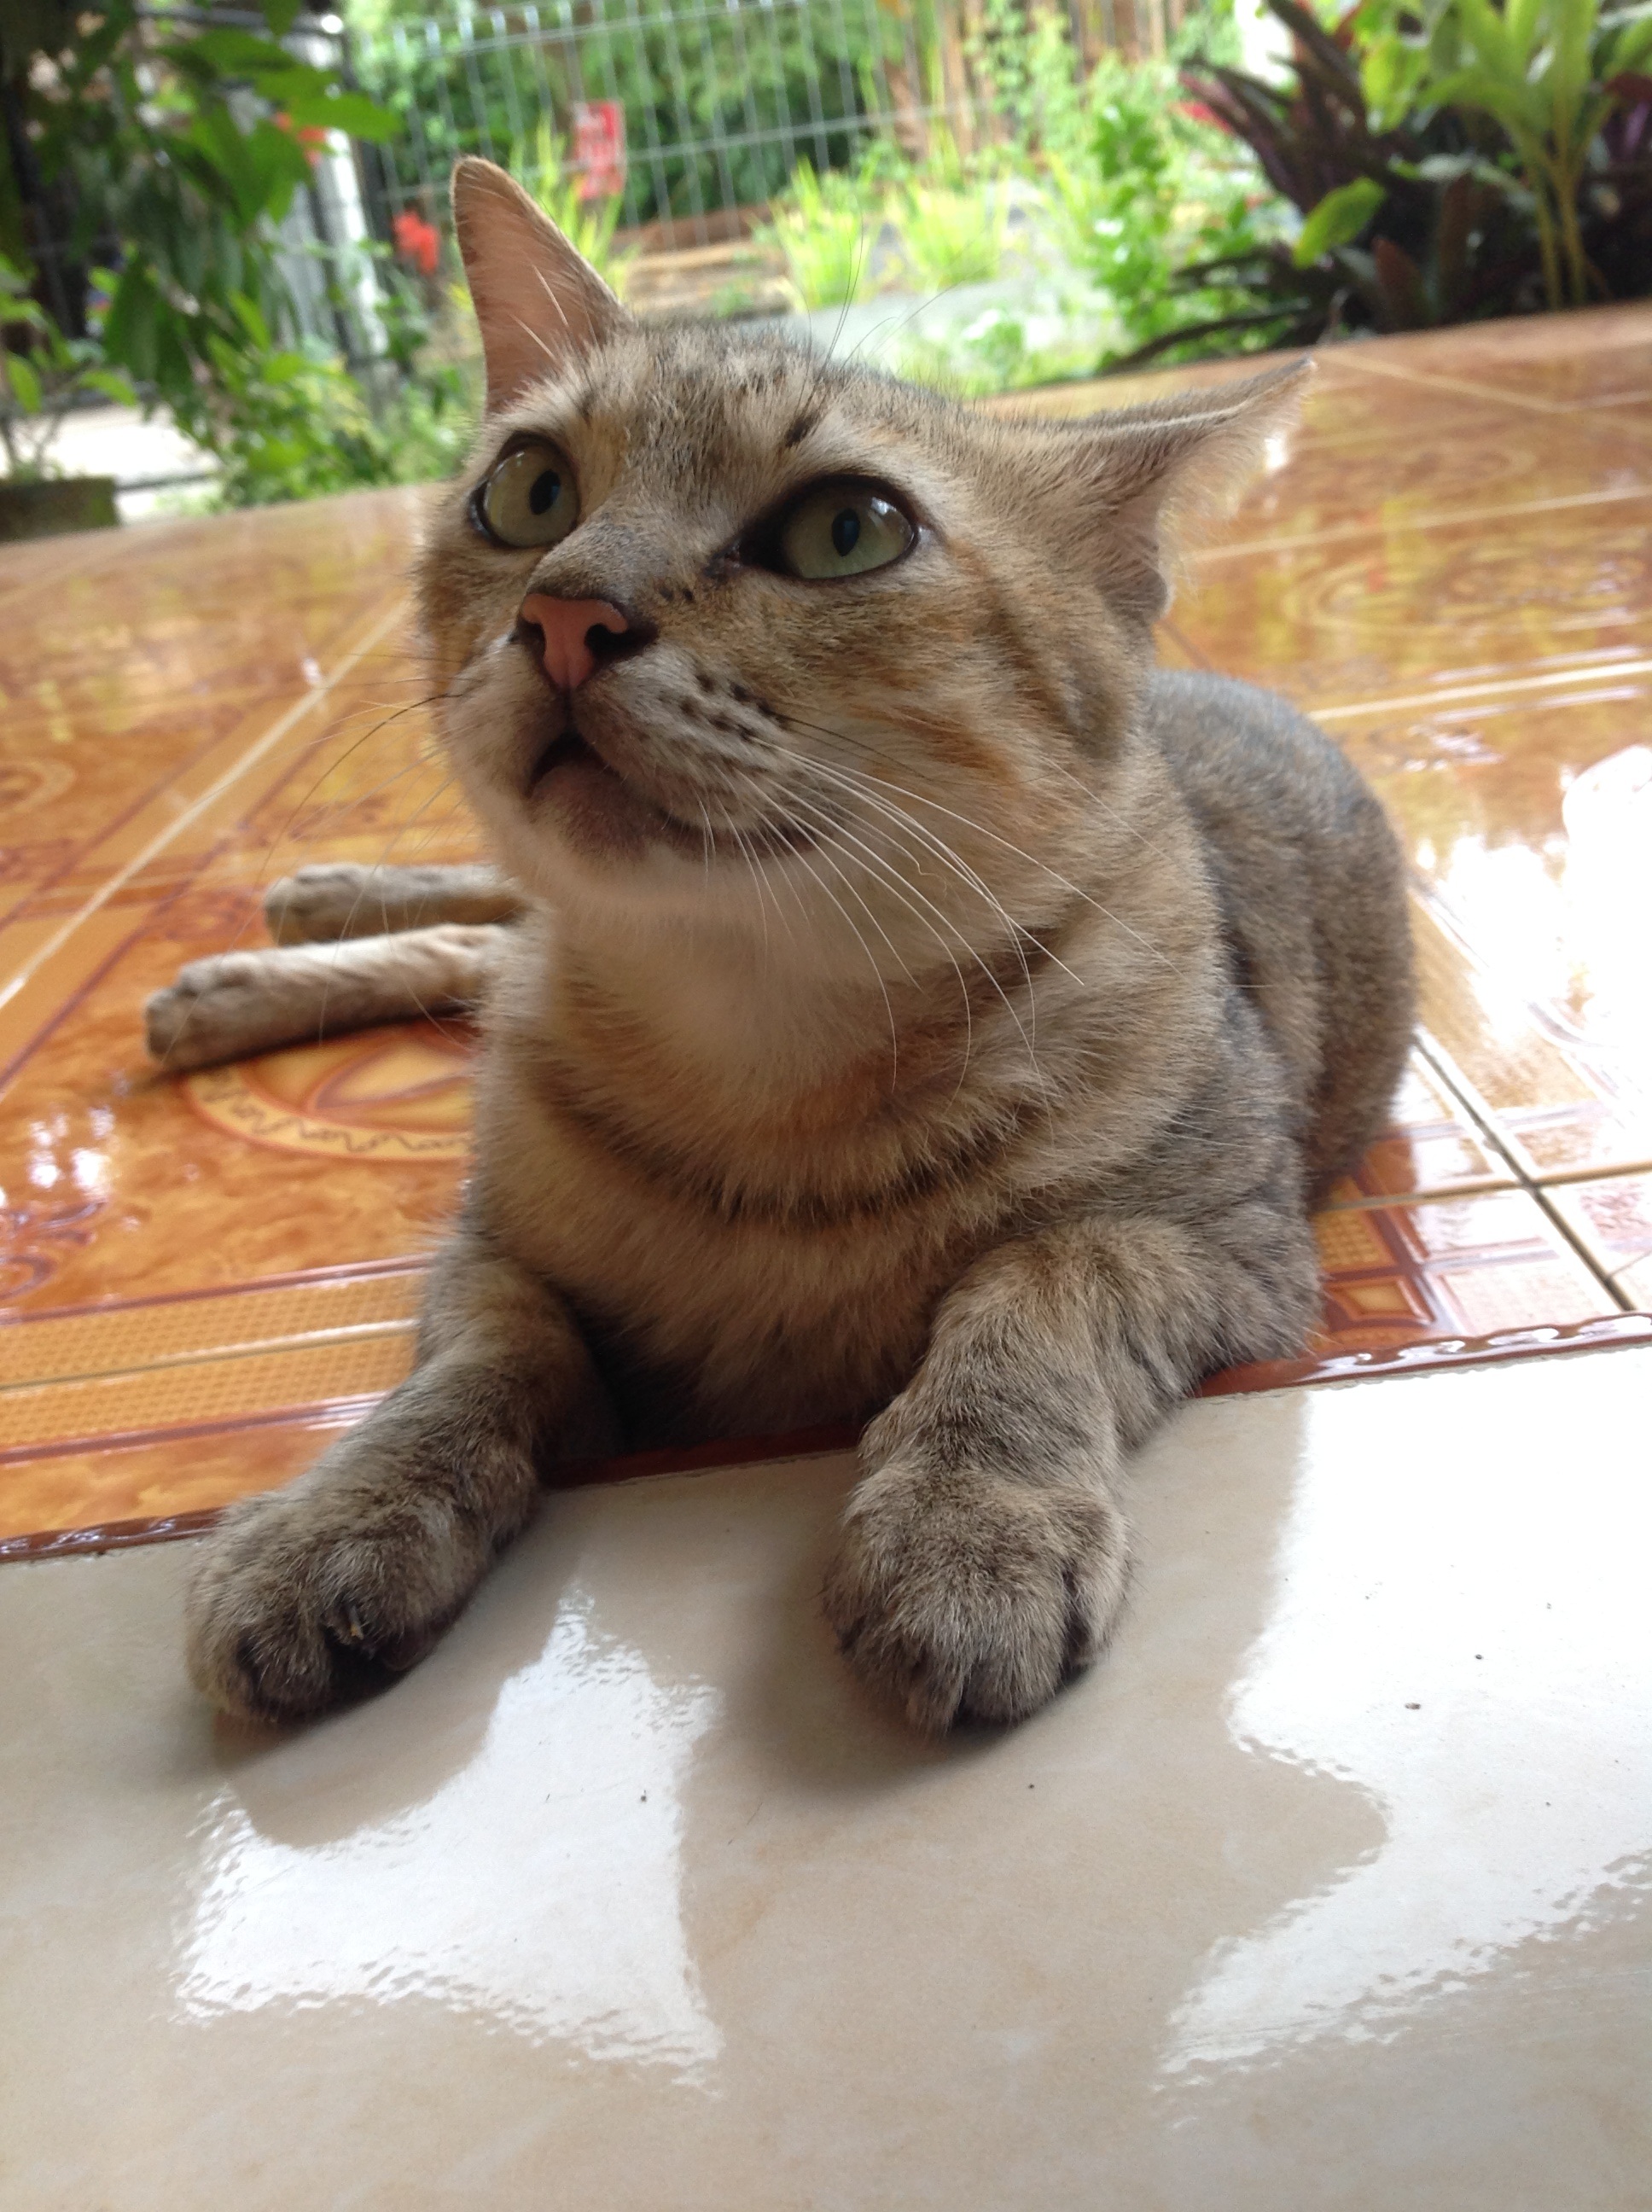
animal, cute, pet, kitten, cat, mammal, fauna, whiskers, vertebrate, pussycat, carnivore, burmese, tabby cat, european shorthair, small to medium sized cats, cat like mammal, domestic short haired cat, pixie bob